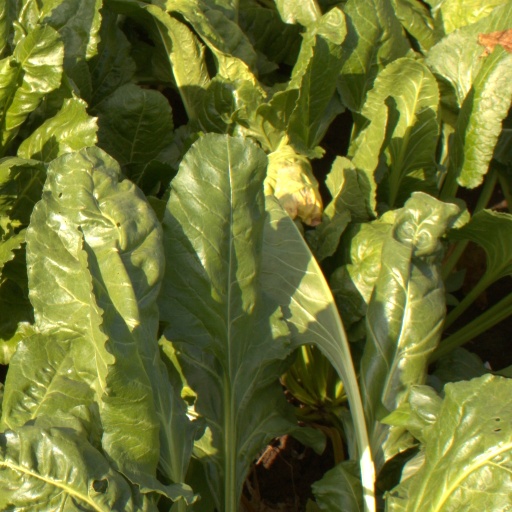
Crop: sugar beet